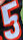
Number: 5